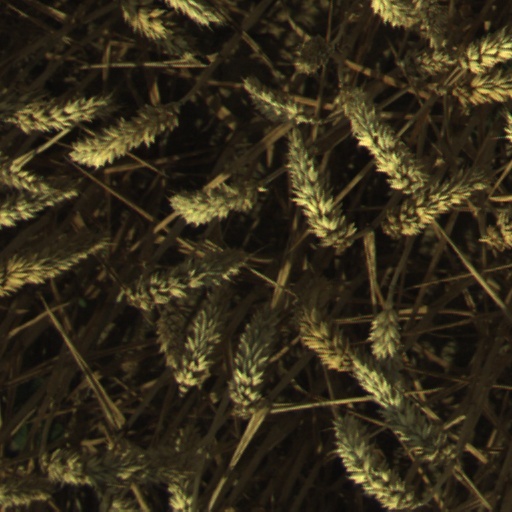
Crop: wheat